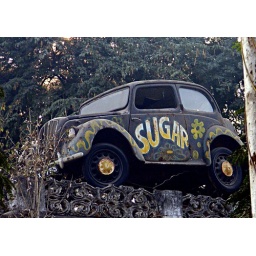
Seen on roof top of an old building in Koregaon Park, Pune (Registration num is BMX 7753)